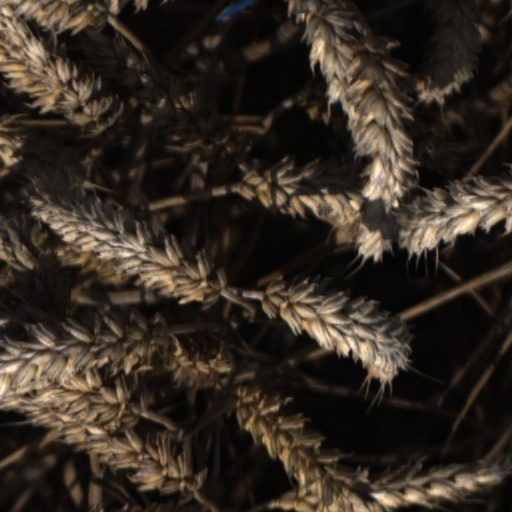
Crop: wheat